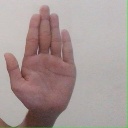
अक्षर: ध